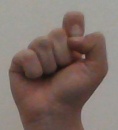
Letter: fa